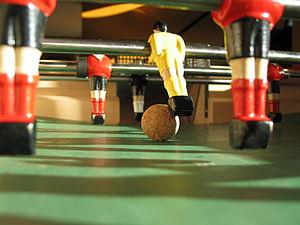
Un baby foot PETIOT. Un avant est prêt à tirer au but.
Le baby-foot ou babyfoot, kicker ou encore foot-foot, est un jeu simulant une partie de football sur une table et opposant généralement deux équipes de deux joueurs ou un joueur à un autre. La table, nommée elle aussi baby-foot, est constituée d'un plateau représentant le terrain, au-dessus et en travers duquel se déplacent huit barres qui supportent les onze figurines de chaque équipe appelées joueurs. Chaque côté peut ainsi actionner quatre barres :